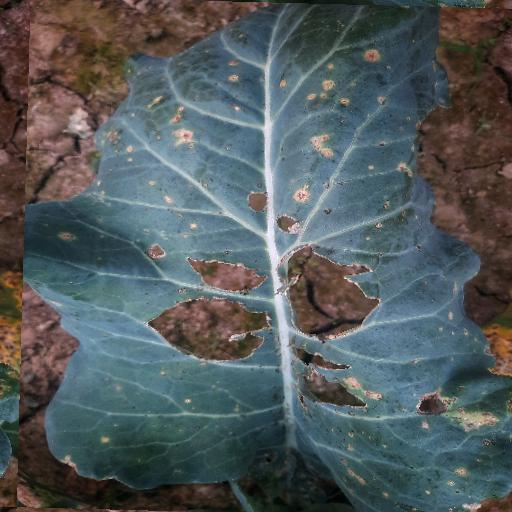
Label: Black Rot